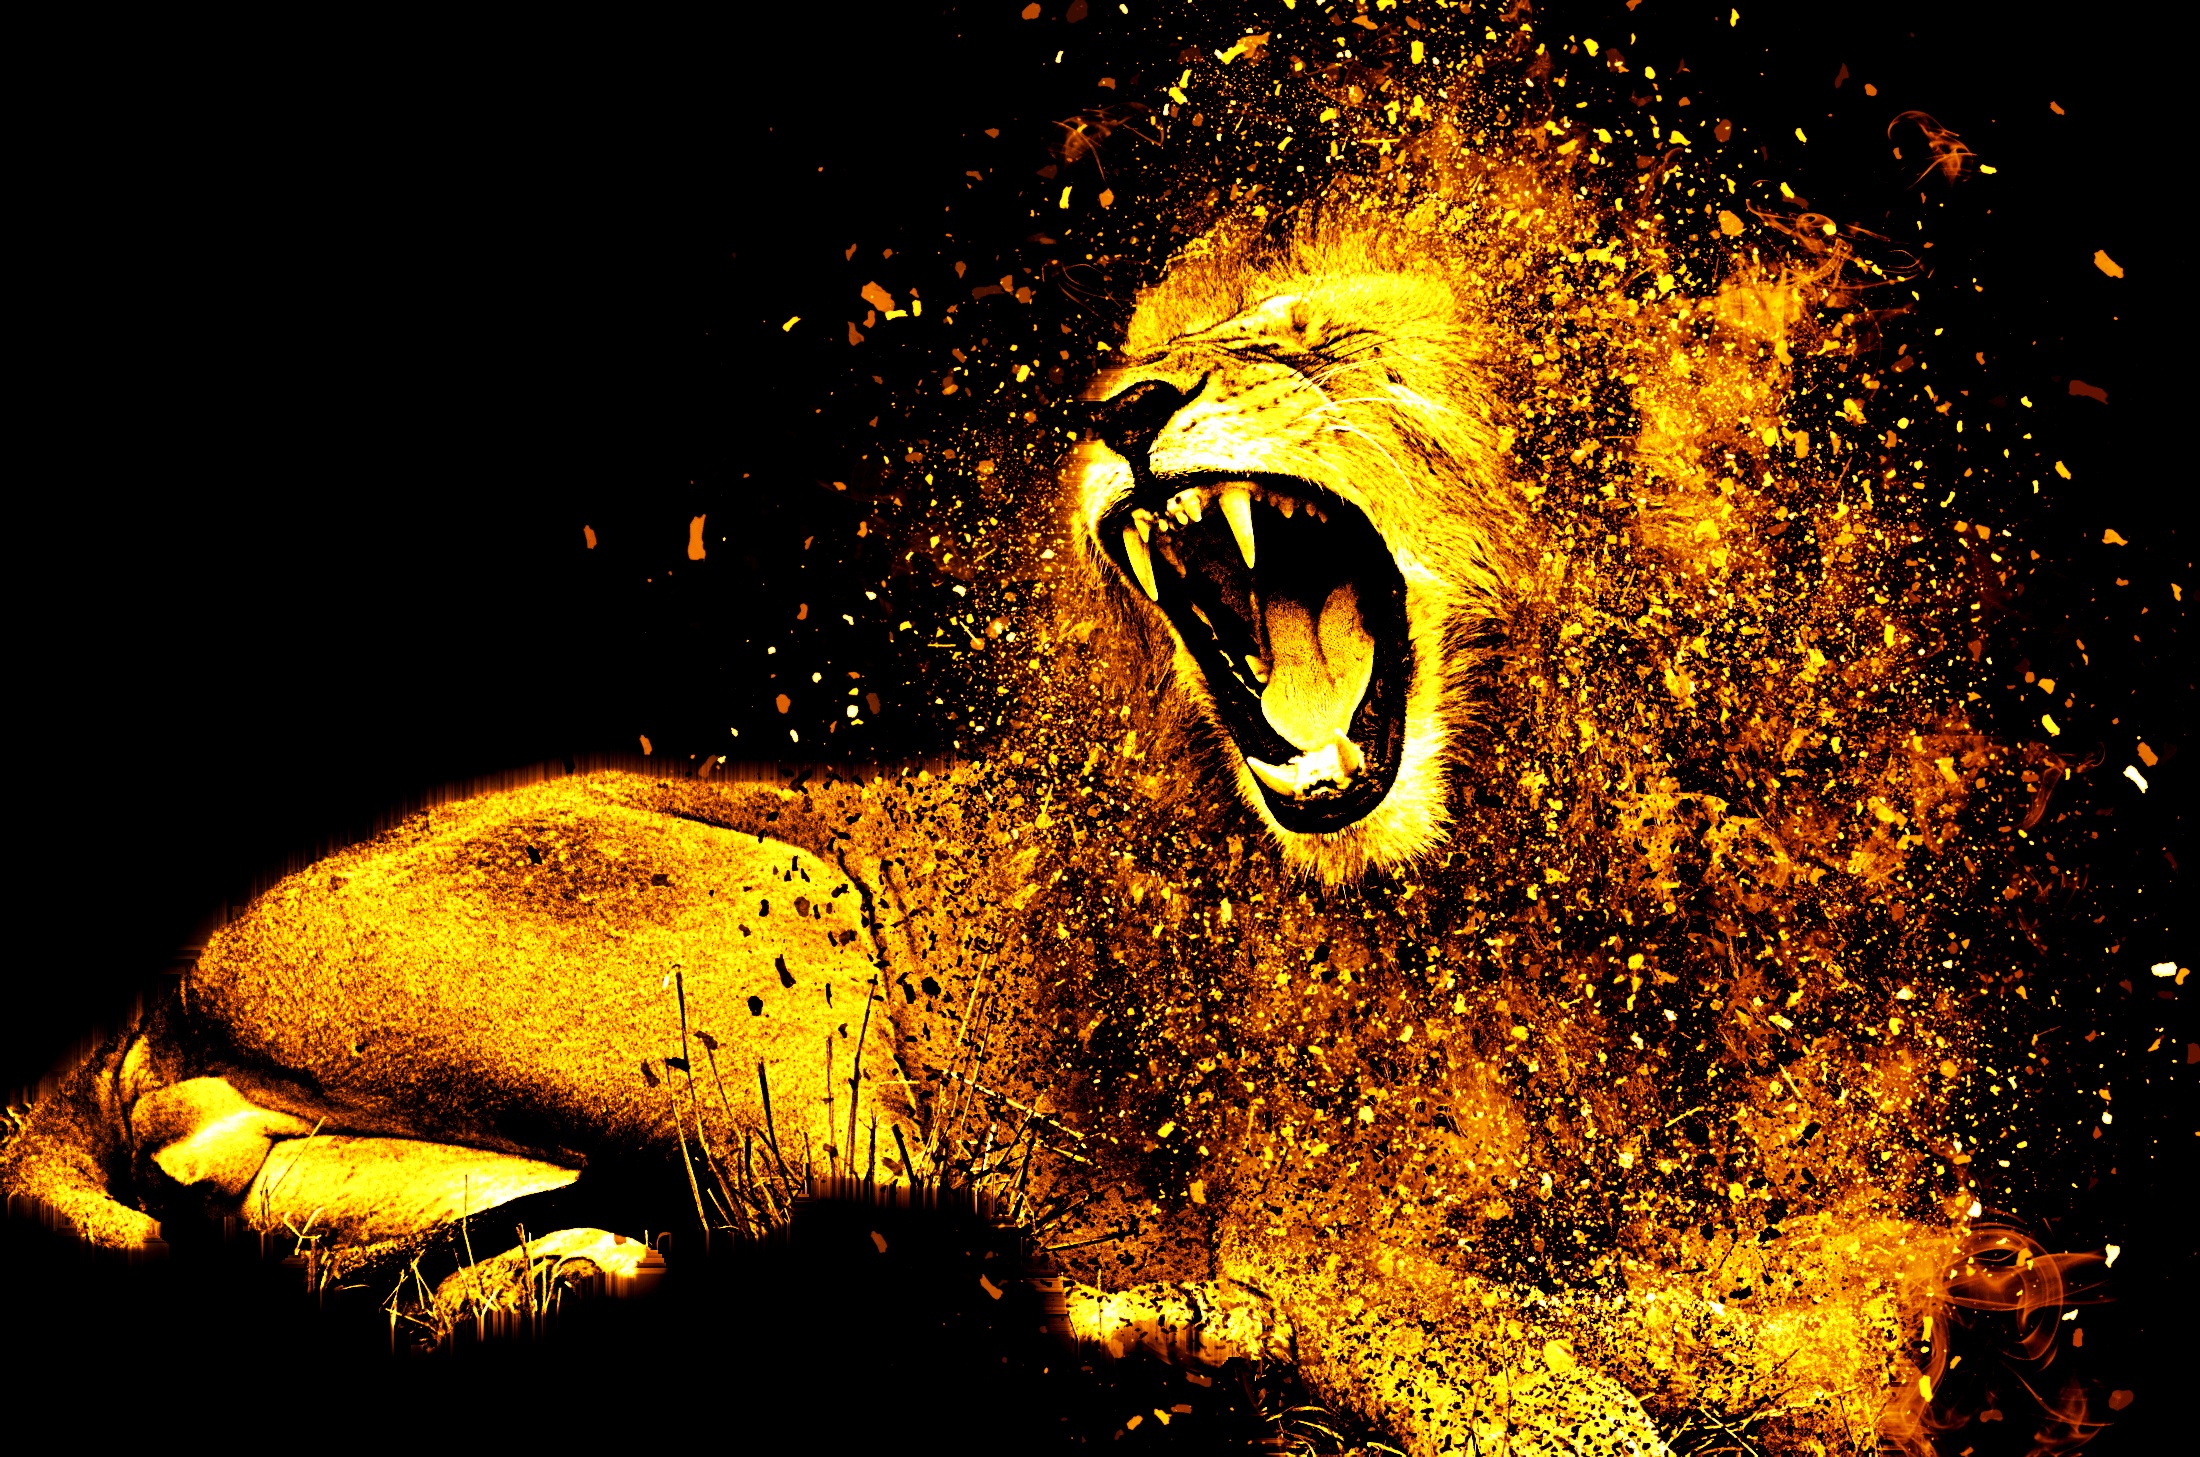
wilderness, hair, night, animal, male, wild, fur, cat, mane, darkness, predator, lion, big cat, wild animal, art, roar, king, gold, head, tooth, wildcat, animal world, dangerous, aggressive, males, screenshot, pride, lion's mane, special effects, computer wallpaper